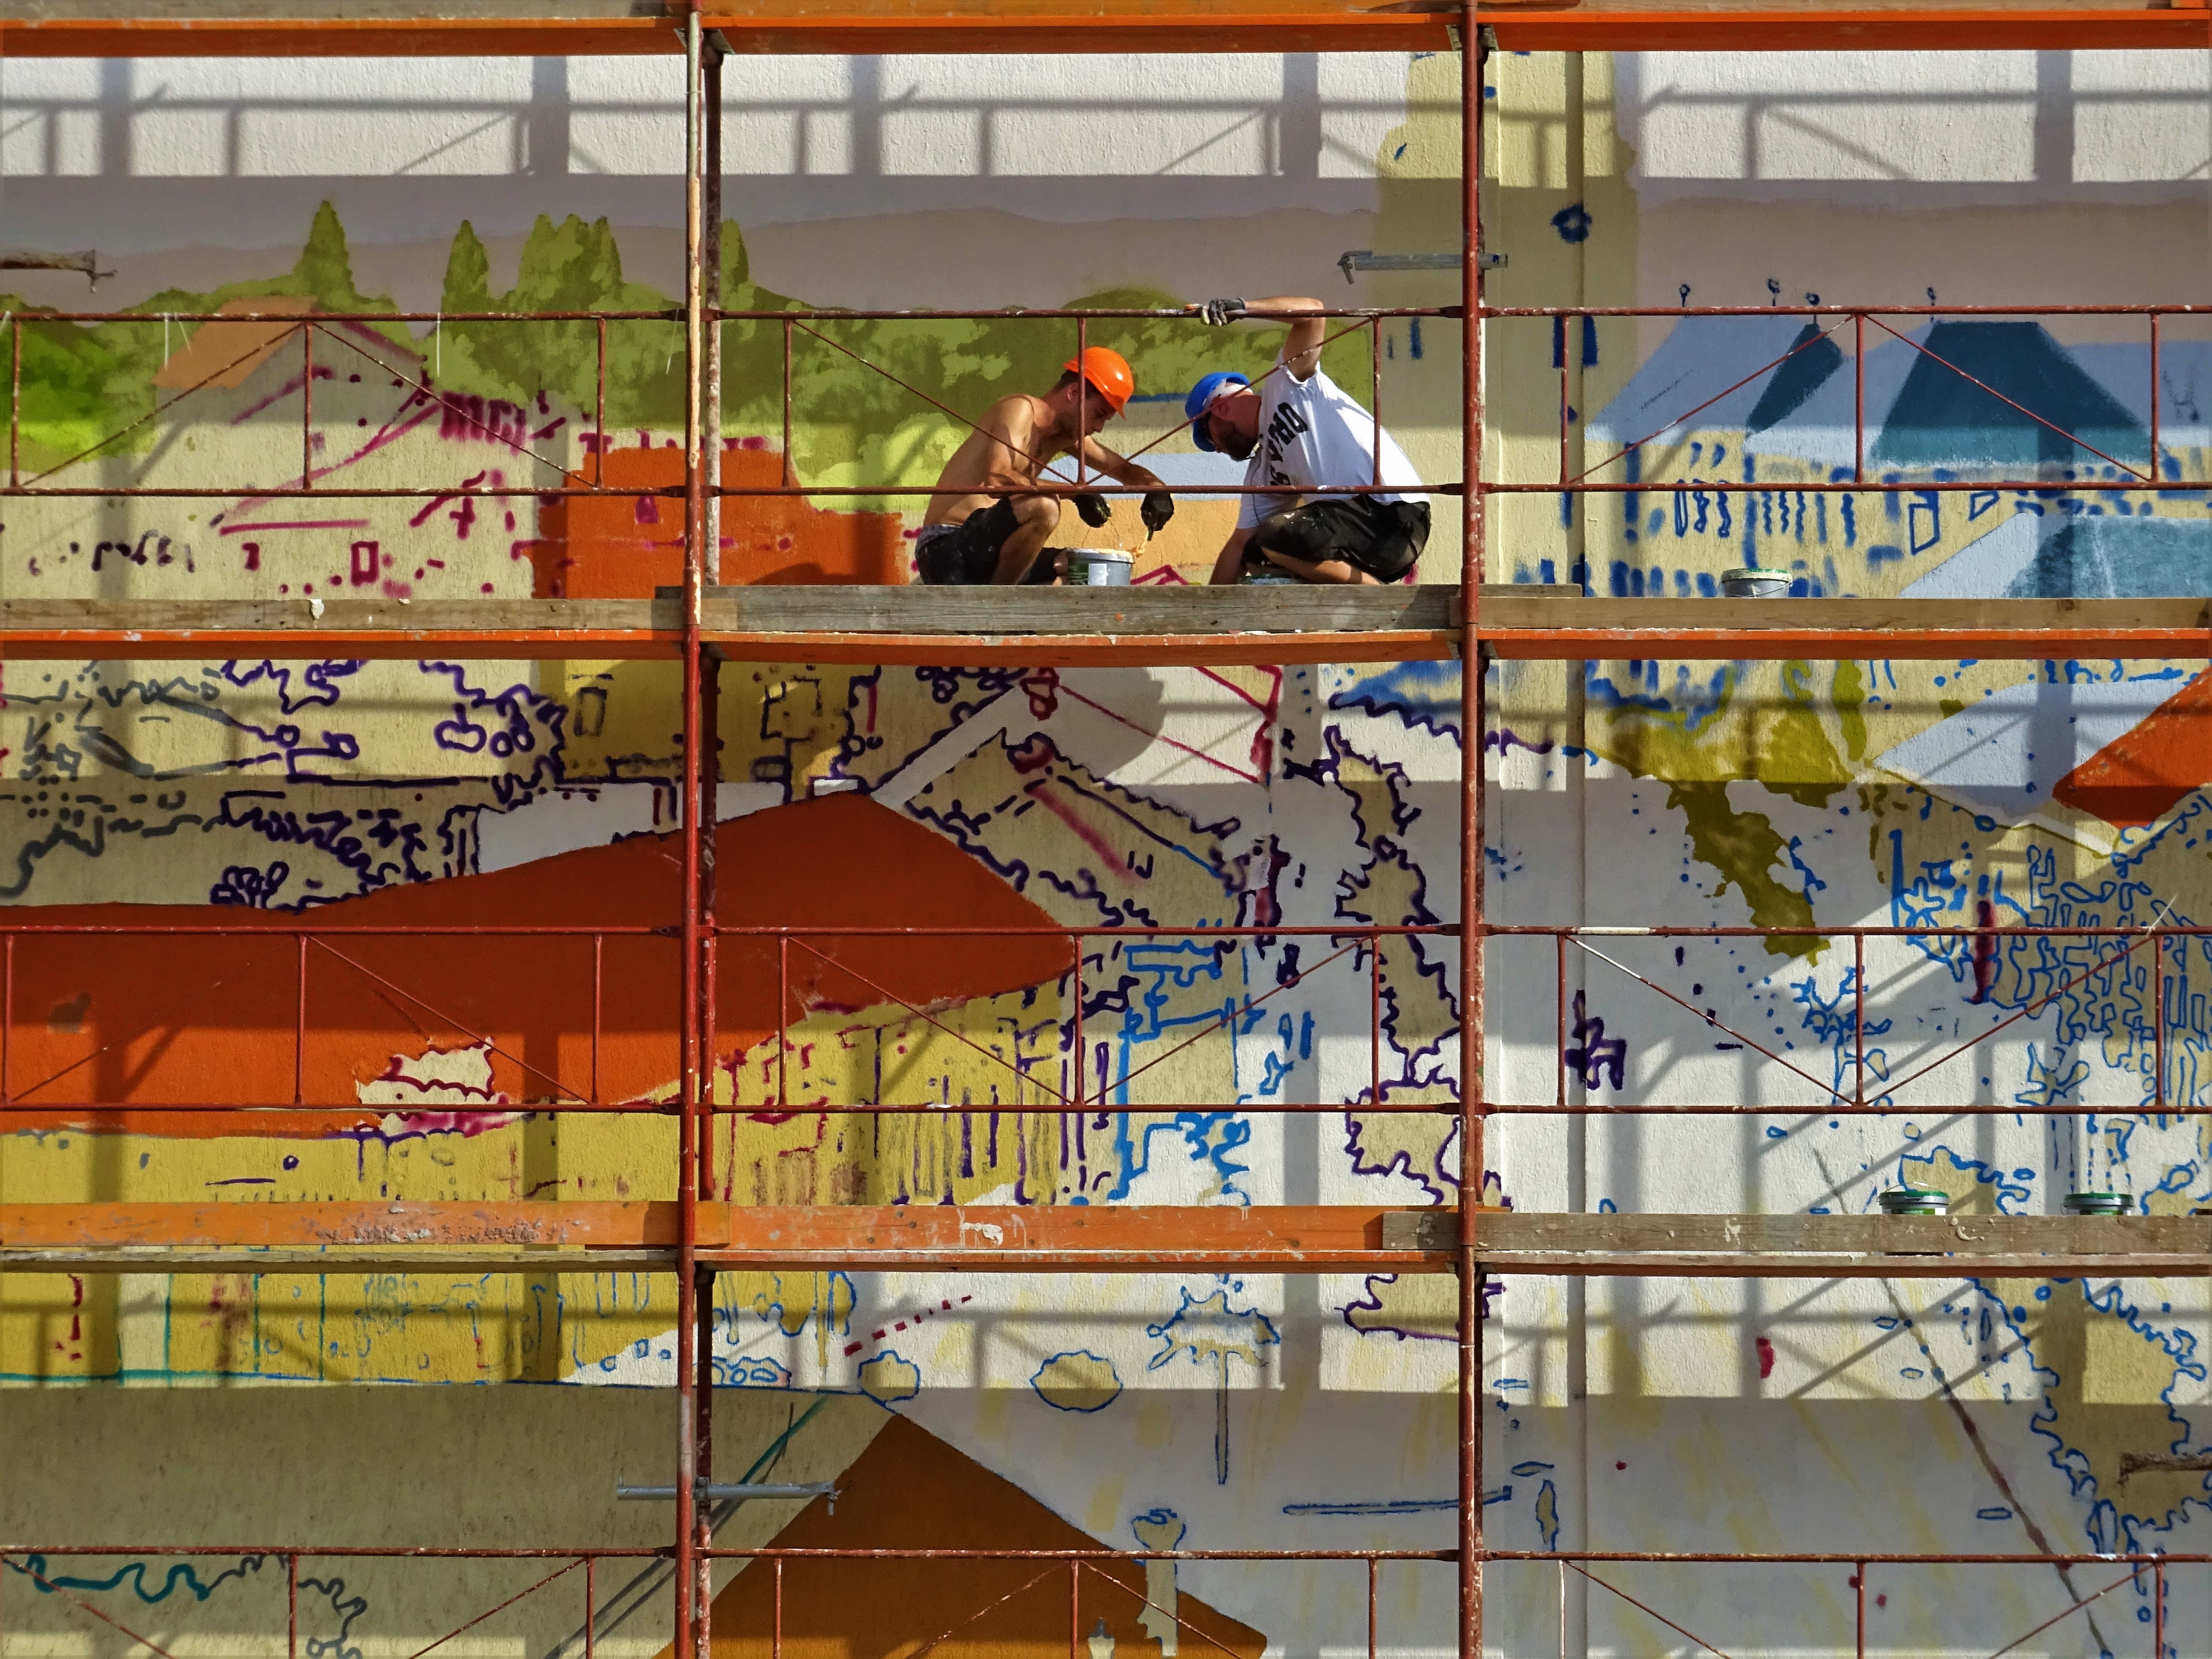
scaffolding, mural, construction, art